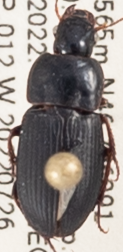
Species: Harpalus opacipennis
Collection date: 2022-07-26
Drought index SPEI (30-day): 1.19
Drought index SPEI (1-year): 0.512
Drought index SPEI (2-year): -0.86